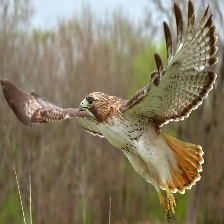
Species: RED TAILED HAWK
Scientific name: BUTEO JAMAICENSIS